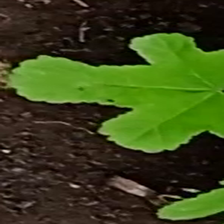
Weed species: Little_Mallow(Malva parviflora)